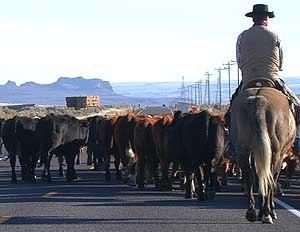
Les métiers équestres en France sont l'ensemble des activités professionnelles liées aux équidés en France, c'est-à-dire aux chevaux poneys, ânes et mulets. Ils sont très variés, puisqu'il incluent des activités sportives, l'élevage, les loisirs, les soins ou encore la fabrique du matériel équestre. Chacun d'eux nécessite une formation bien spécifique. Certains ont une longue histoire, datée des premières formations de cavaleries durant l'antiquité.
L’Oregon /ɔ.ʁe.ɡɔ̃/ est un État du Nord-Ouest des États-Unis, situé sur la côte Pacifique entre les États de Washington au nord, de Californie au sud, du Nevada au sud-est, et de l'Idaho à l'est. Ses frontières au nord et à l'est suivent pour l'essentiel les cours du fleuve Columbia et de la rivière Snake. Le territoire orégonais est intégralement traversé par la chaîne des Cascades qui forme une importante barrière climatique : l'ouest de l'État, de climat océanique, est recouvert par la forêt tempérée humide tandis que sa partie est, semi-aride, est occupée par le Haut désert de l'Oregon. Le parc national de Crater Lake se trouve dans le sud de l'État. La réserve indienne de Warm Springs s'étend sur 2 640,2 km² dans le nord de l'État, sur le versant Est de la chaîne des Cascades.